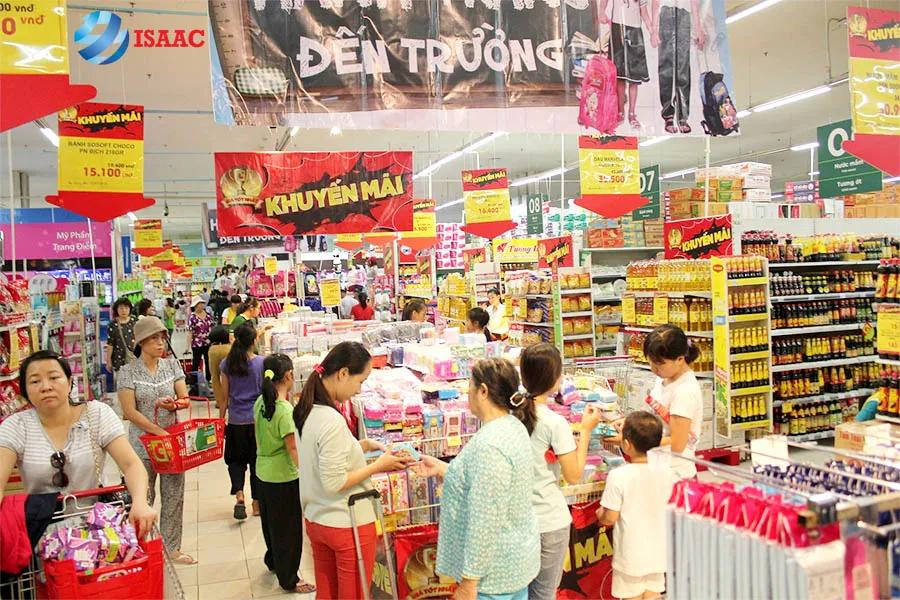
quang cảnh này được ghi nhận ở trong một siêu thị